John J. Holland

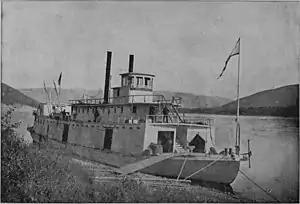
"Portus B. Weare", the last vessel built by John Holland, ca. 1895

In 1892 he was commissioned to build a steamer for Yukon River service. He produced the parts of the ship, "Portus B. Weare," in Ballard and then traveled to the St. Michael, Alaska trading post of the North American Transportation and Trading Company to assemble the ship. Presumably, the river craft was deemed unseaworthy to make the ocean crossing from Ballard to the Yukon.